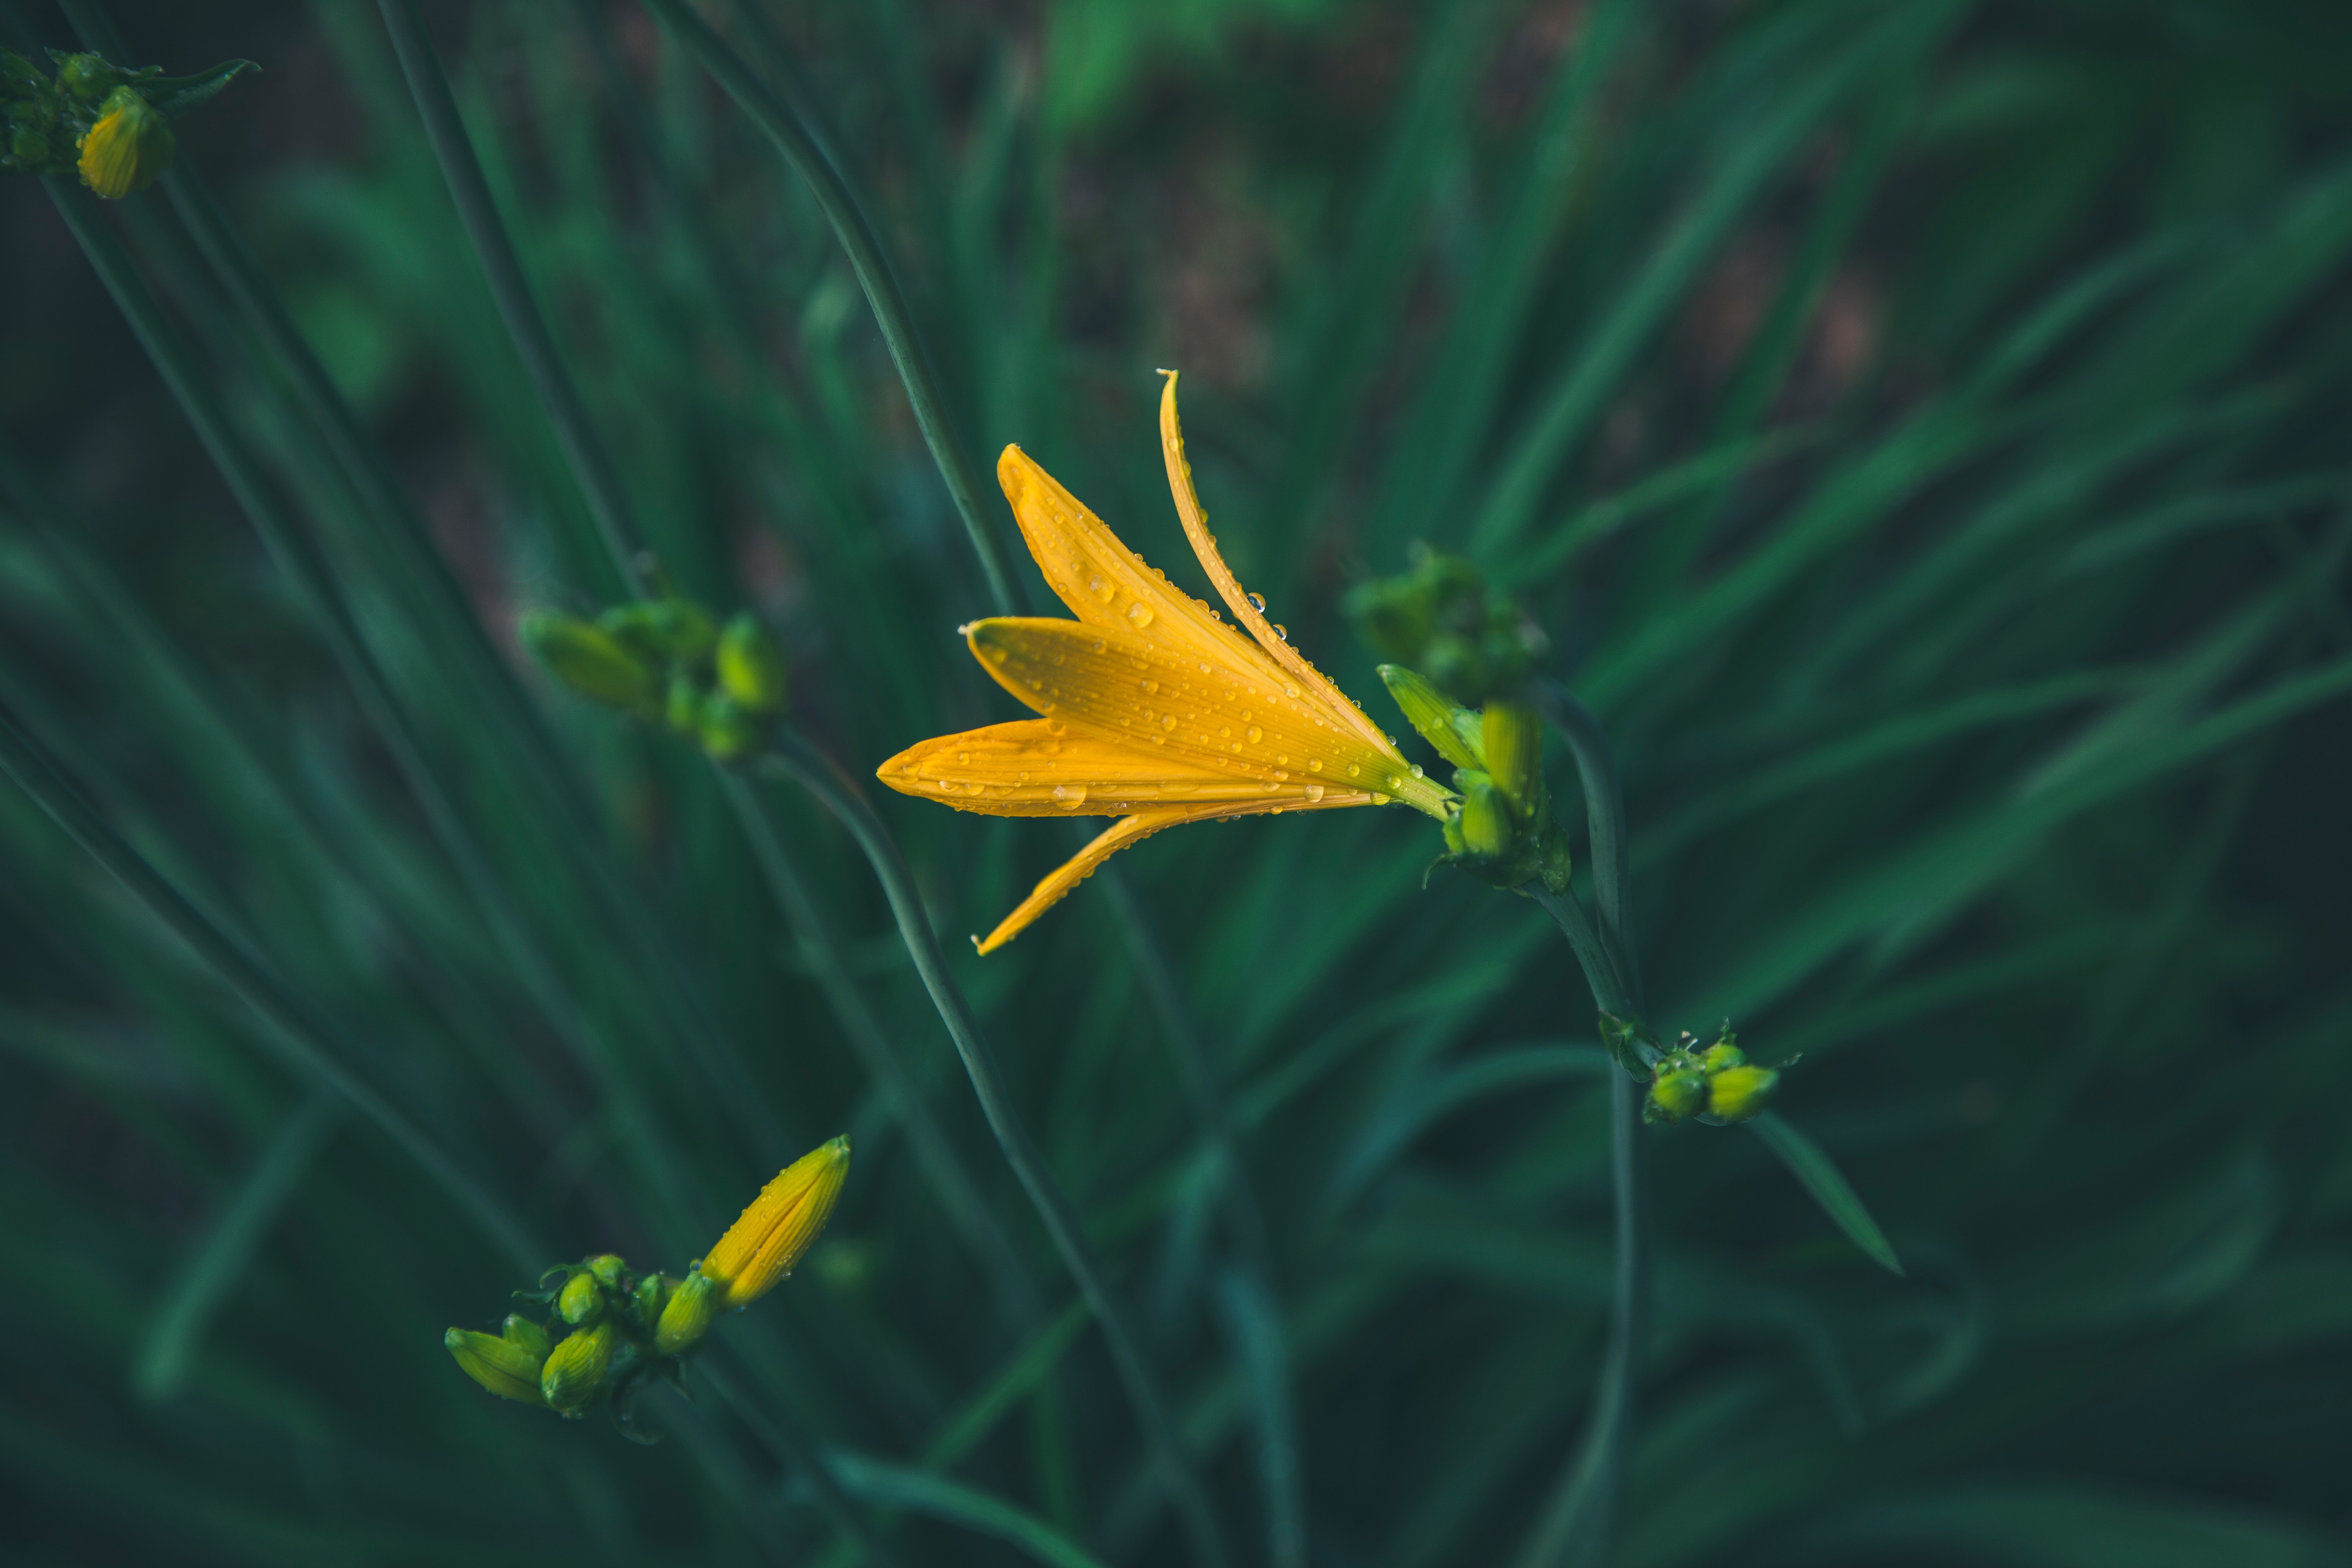
yellow, flower, green, plant, leaf, botany, close up, wildflower, flowering plant, macro photography, daylily, petal, photography, sunflower, lily family, plant stem, hypericum, perennial plant, amaryllis family